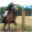
Label: horse